Attack on Marstrand

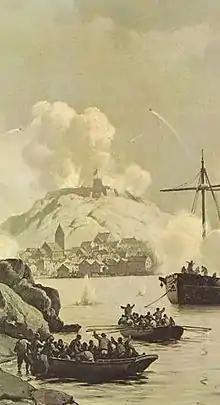
Danish forces attacking Marstrand

After Ployart had returned with the Swedes' rejection, Tordenskjold mounted an assault on the vessels and outworks which were defending the northern harbor inlet. The artillery galiot "Johannes" and the mortar barge "Lange Maren" fired the first rounds. Two barges, the "Hjælperinden" and the "Fredrikshald "were in reserve. The Swedish outworks consisted of Antonetta – equipped with four 6-pounder cannons and a crew of seven – and the Northern Blockhouse, a smaller outwork equipped with two 36-pounder guns. Captain Sjöblad had stationed an additional three cannons close to the Northern Blockhouse, which were served by 15 men. The outworks did not have enough ammunition and were commanded by NCOs. After firing at the outworks, with the help of a galley and eight sloops, 200–300 Danish soldiers were landed on Marstrand island and close to Antonetta. After the Swedes had returned fire against the landing force, its guns were spiked and the crews retreated to Carlsten. The Northern Blockhouse suffered the same fate and so the Danes, commanded by Captains Kaas and Kleve, could rapidly enter the city. In the harbor, the Swedish frigate "Kalmar" and the galley "Greve Mörner" continued to defend the northern inlet until the Danish troops eventually entered the city.